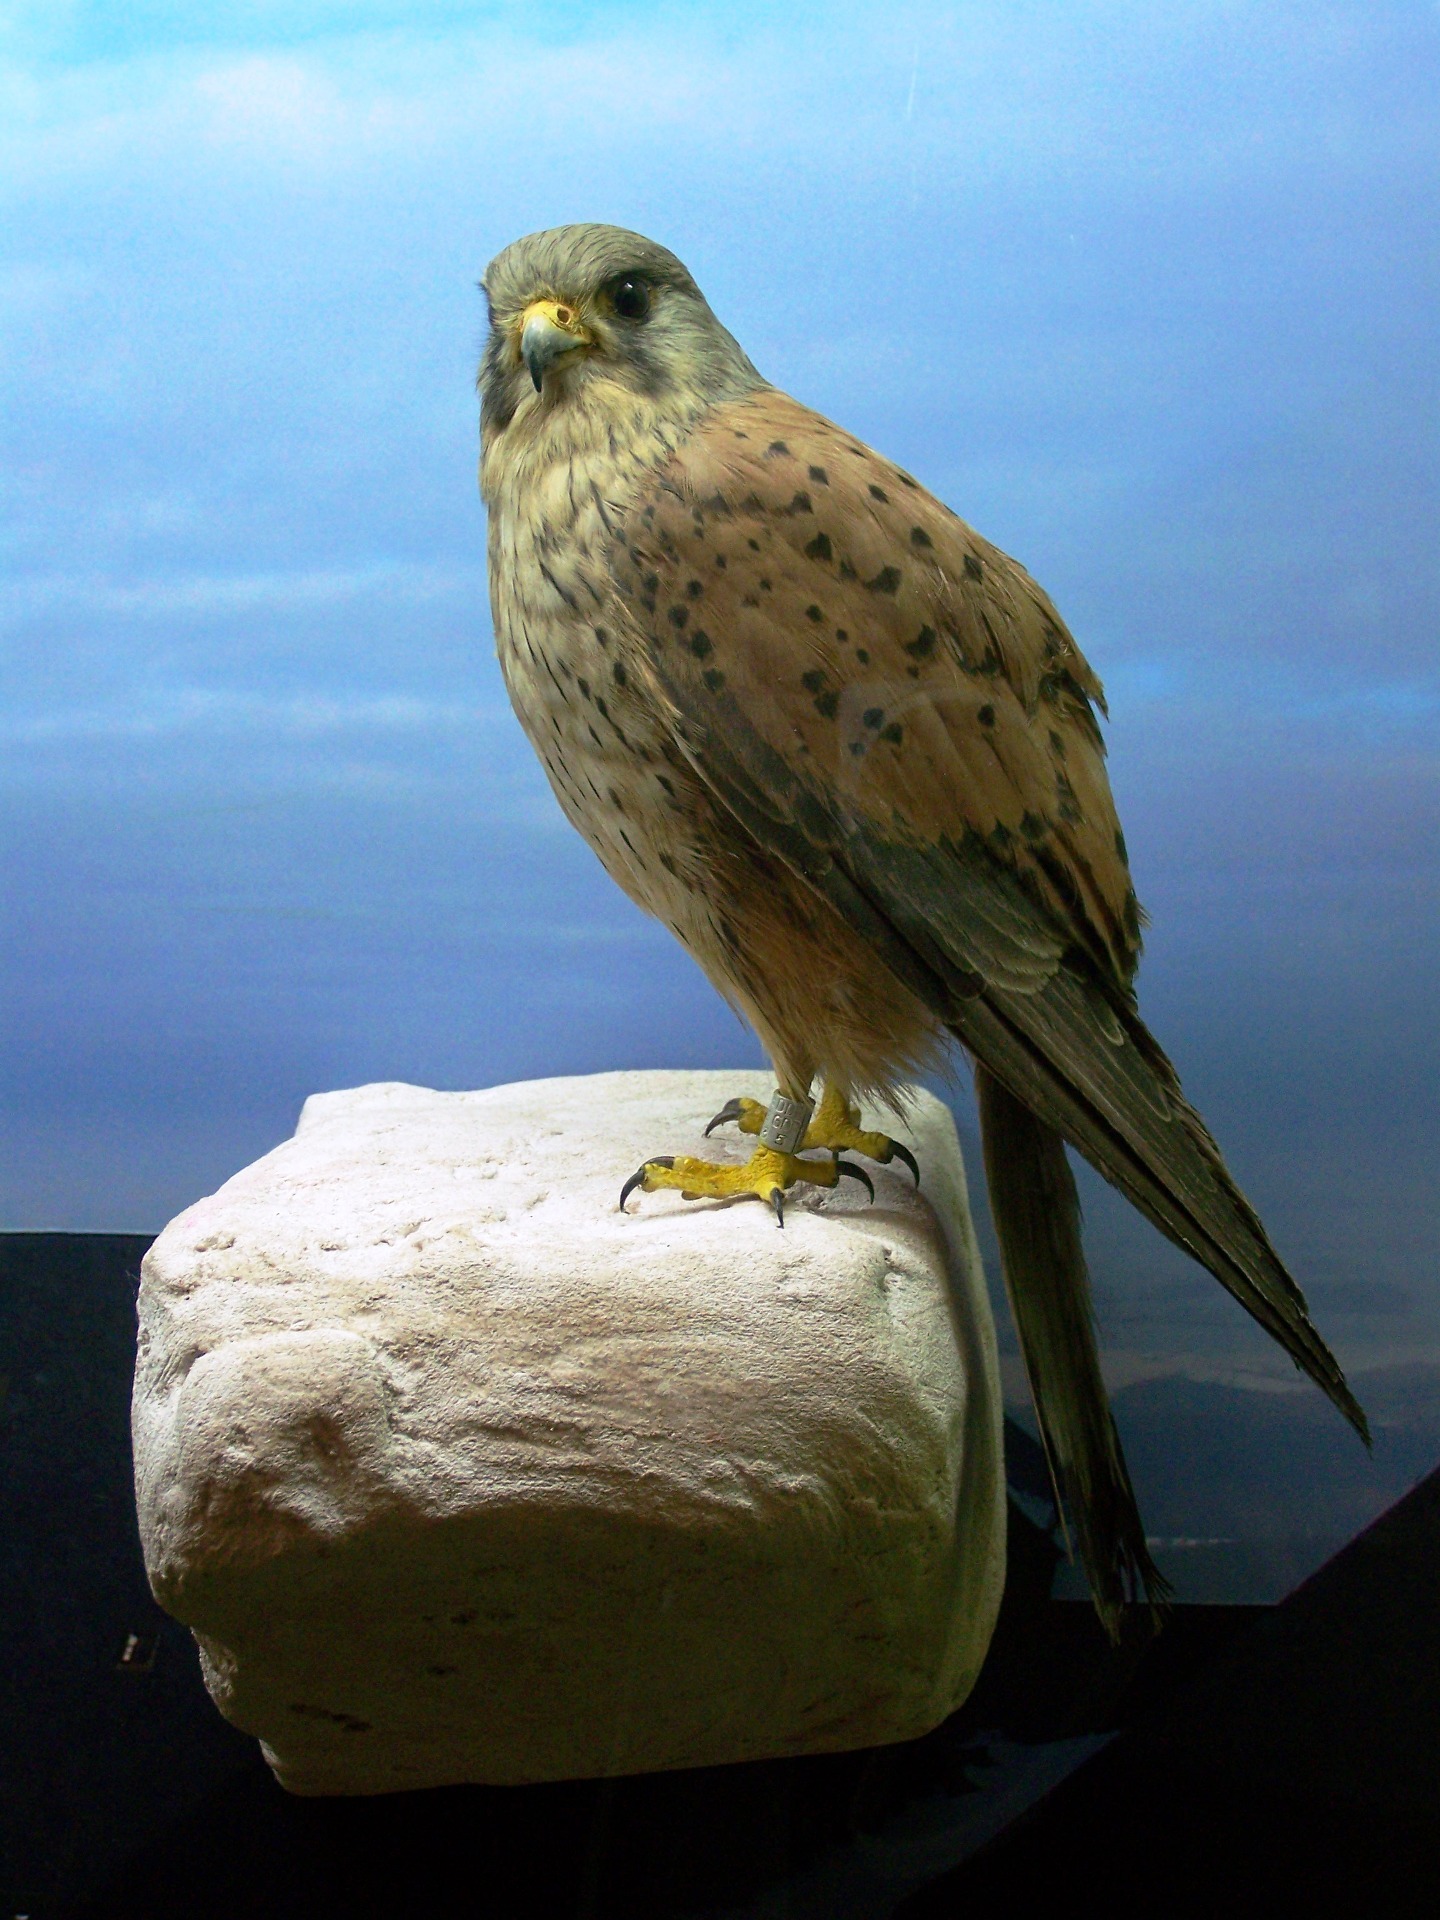
nature, bird, wing, animal, wildlife, beak, fauna, raptor, bird of prey, vertebrate, falcon, perching bird, accipitriformes